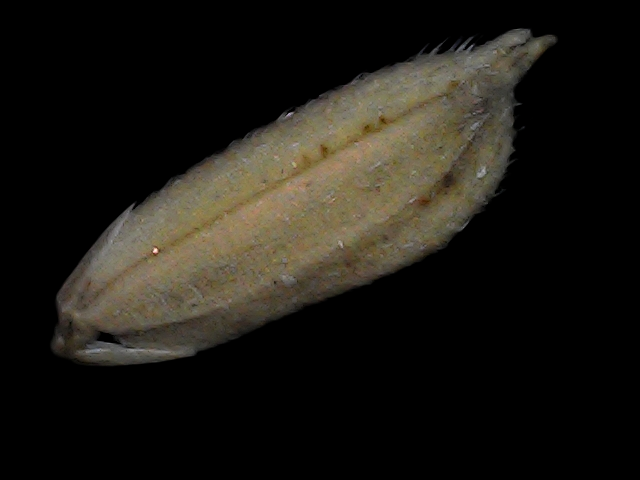
Rice variety: Bd79